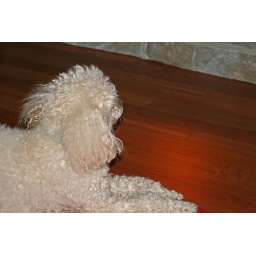
This girl loves sitting in front of the fire. I think she is secretly a Yellow Lab.